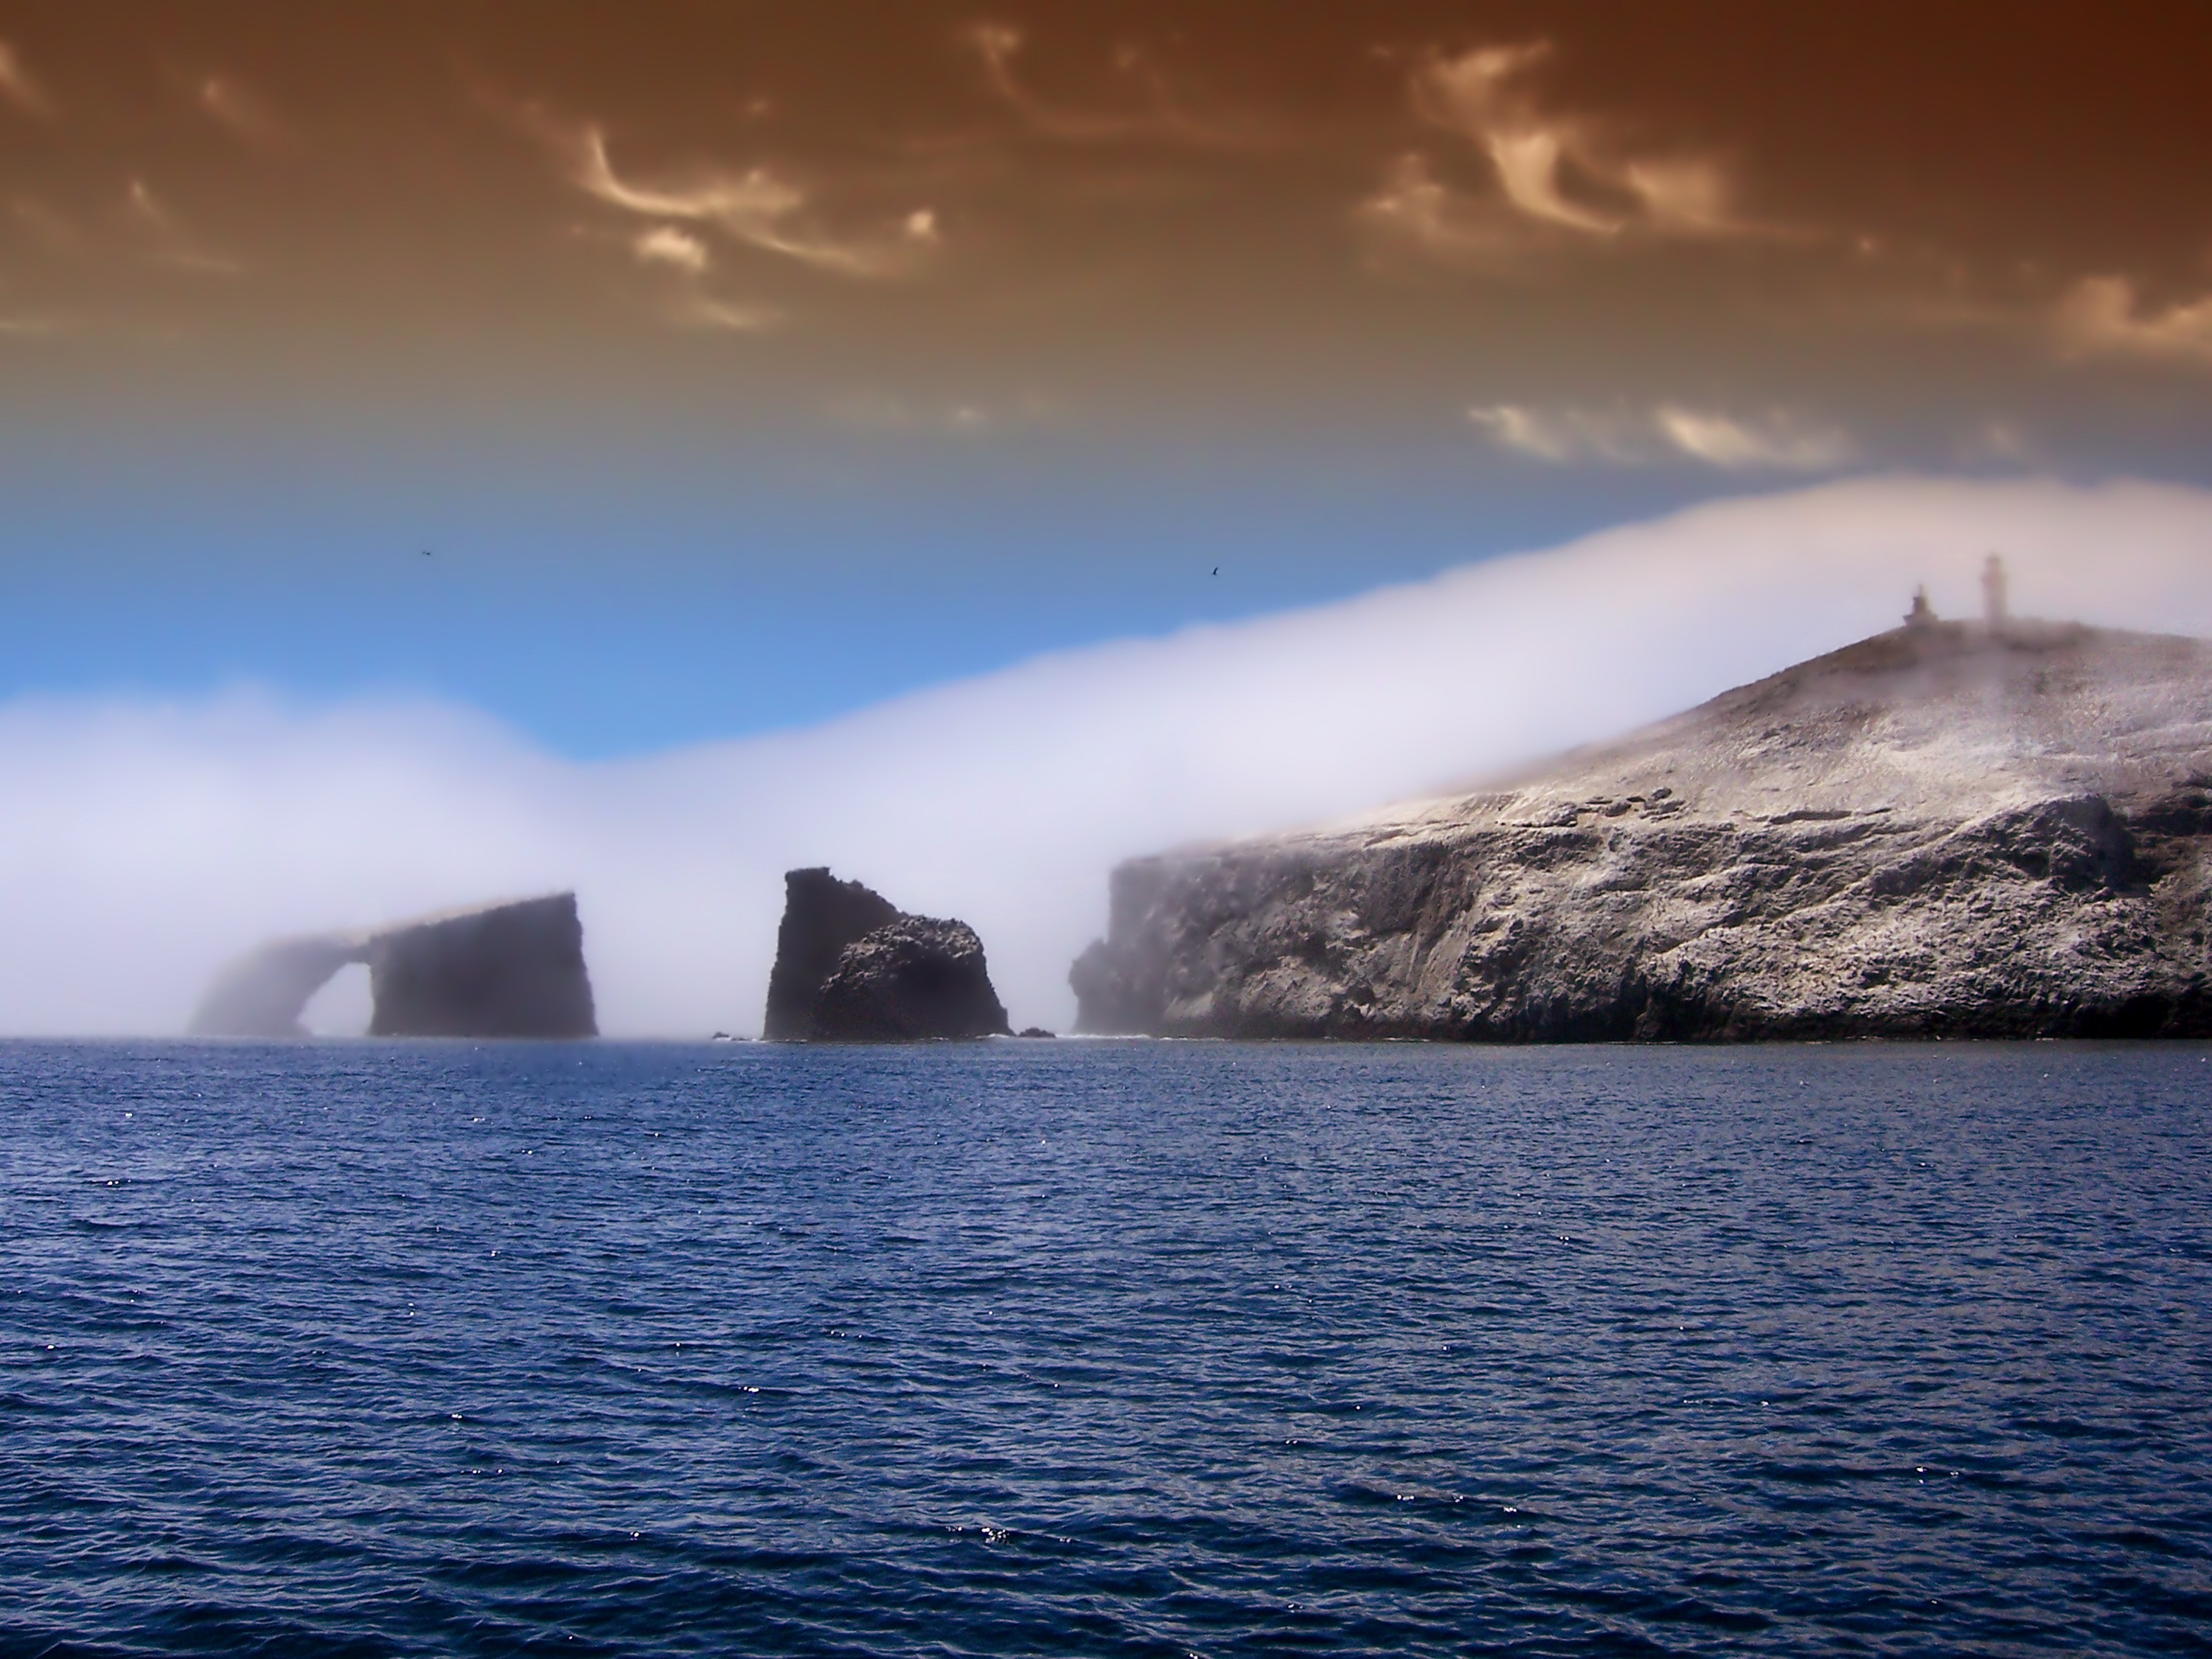
sea, coast, water, nature, ocean, horizon, cloud, lighthouse, sky, fog, shore, wave, lake, shoreline, arch, ice, reflection, vehicle, bay, fjord, arctic, terrain, california, iceberg, outside, clouds, loch, cape, landform, arctic ocean, atmospheric phenomenon, wind wave, anacapa island